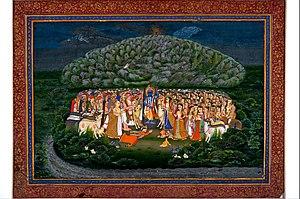
Le mont Govardhana est une colline située près de la ville de Vrindavan dans l'État de l'Uttar Pradesh, en Inde ; elle est considérée comme sacrée par un certain nombre de traditions de l'hindouisme.